McLeod's Daughters season 7

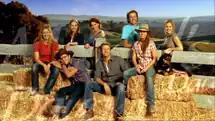
Cast of Season 7

On average, the seventh season of "McLeod's Daughters" was watched by 1.18 million viewers, down 10% and 130,000 viewers from the previous season. It was the 4th most-watched Australian drama of 2007, behind "City Homicide", "All Saints" and "Home and Away", respectively, and ranked at #11 for its seventh season.